Answer in natural language. Considering the relative positions, is Doorway (marked C) above or below dark brown colour bed (marked B)? Choose between the following options: below or above
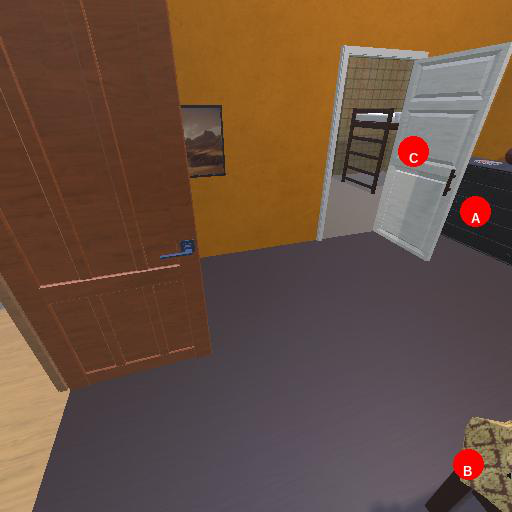
<answer>above</answer>